Frances Theodora Parsons

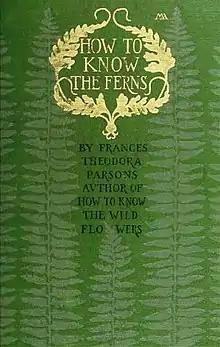
Cover of "How to Know the Ferns" (7th ed)

Parsons's books, with the notable exception of her autobiography, are widely available on the Internet and in library special collections. The below links are from the Biodiversity Heritage Library and Wikisource.